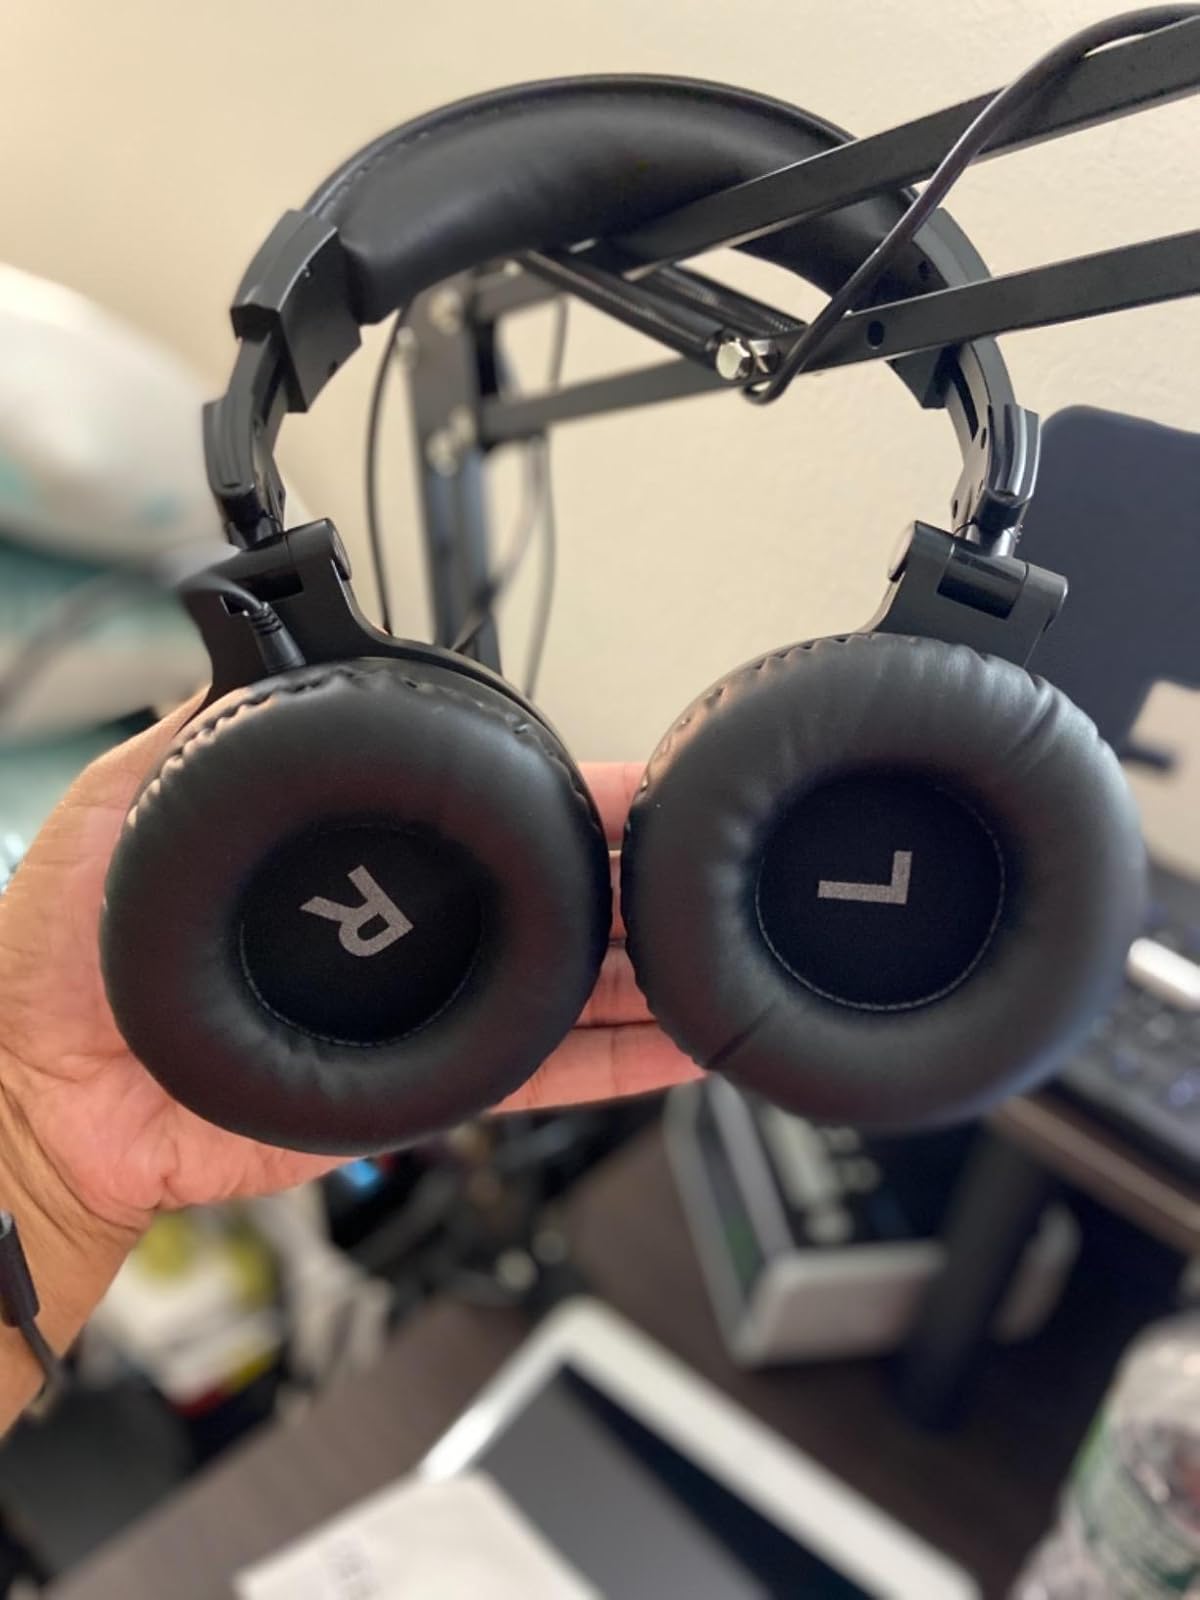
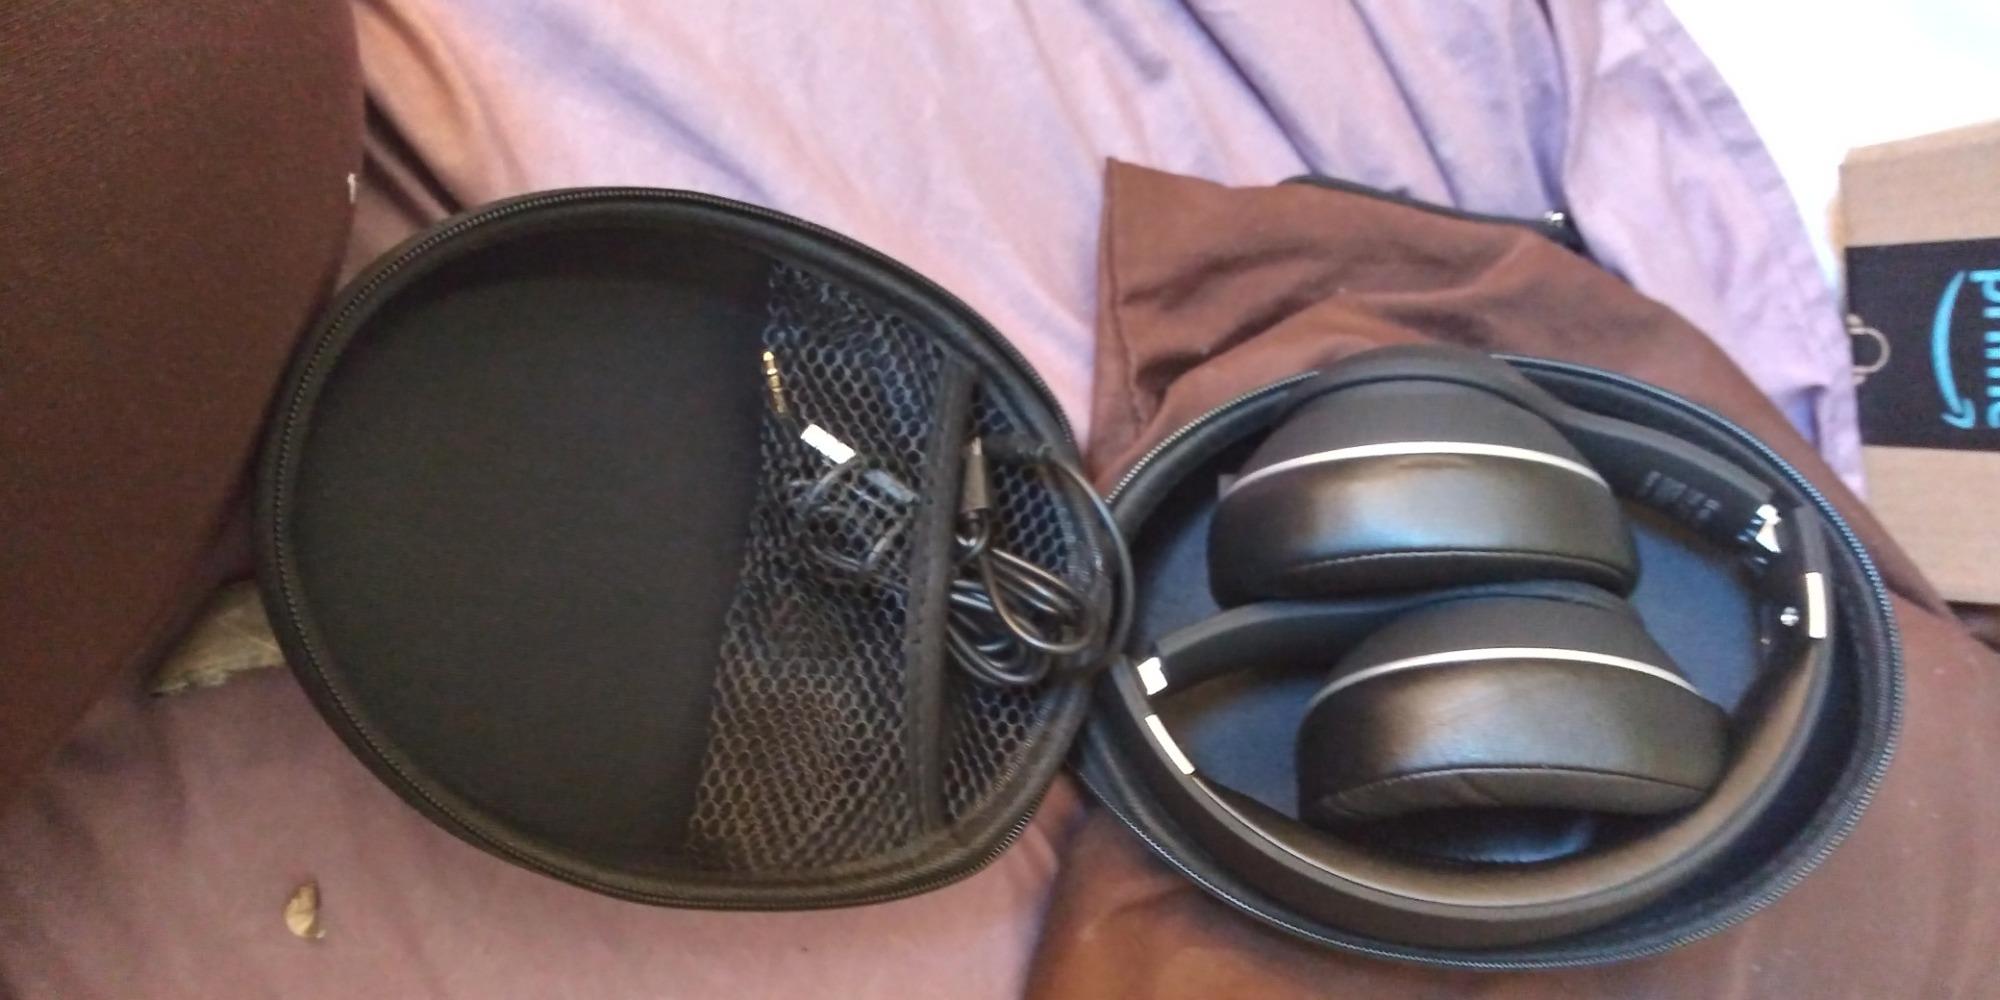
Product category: headphones
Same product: no